Turbocharged petrol engine

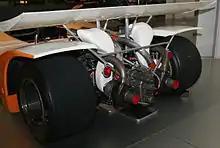
1970 Toyota 7, twin-turbocharged racing car

The first turbocharged engine in motorsport was the Kurtis Kraft-Cummins Diesel driven by Fred Agabashian. He competed in the 1952 Indianapolis 500, qualifying on pole. However the turbo failed on lap 71 out of 200.